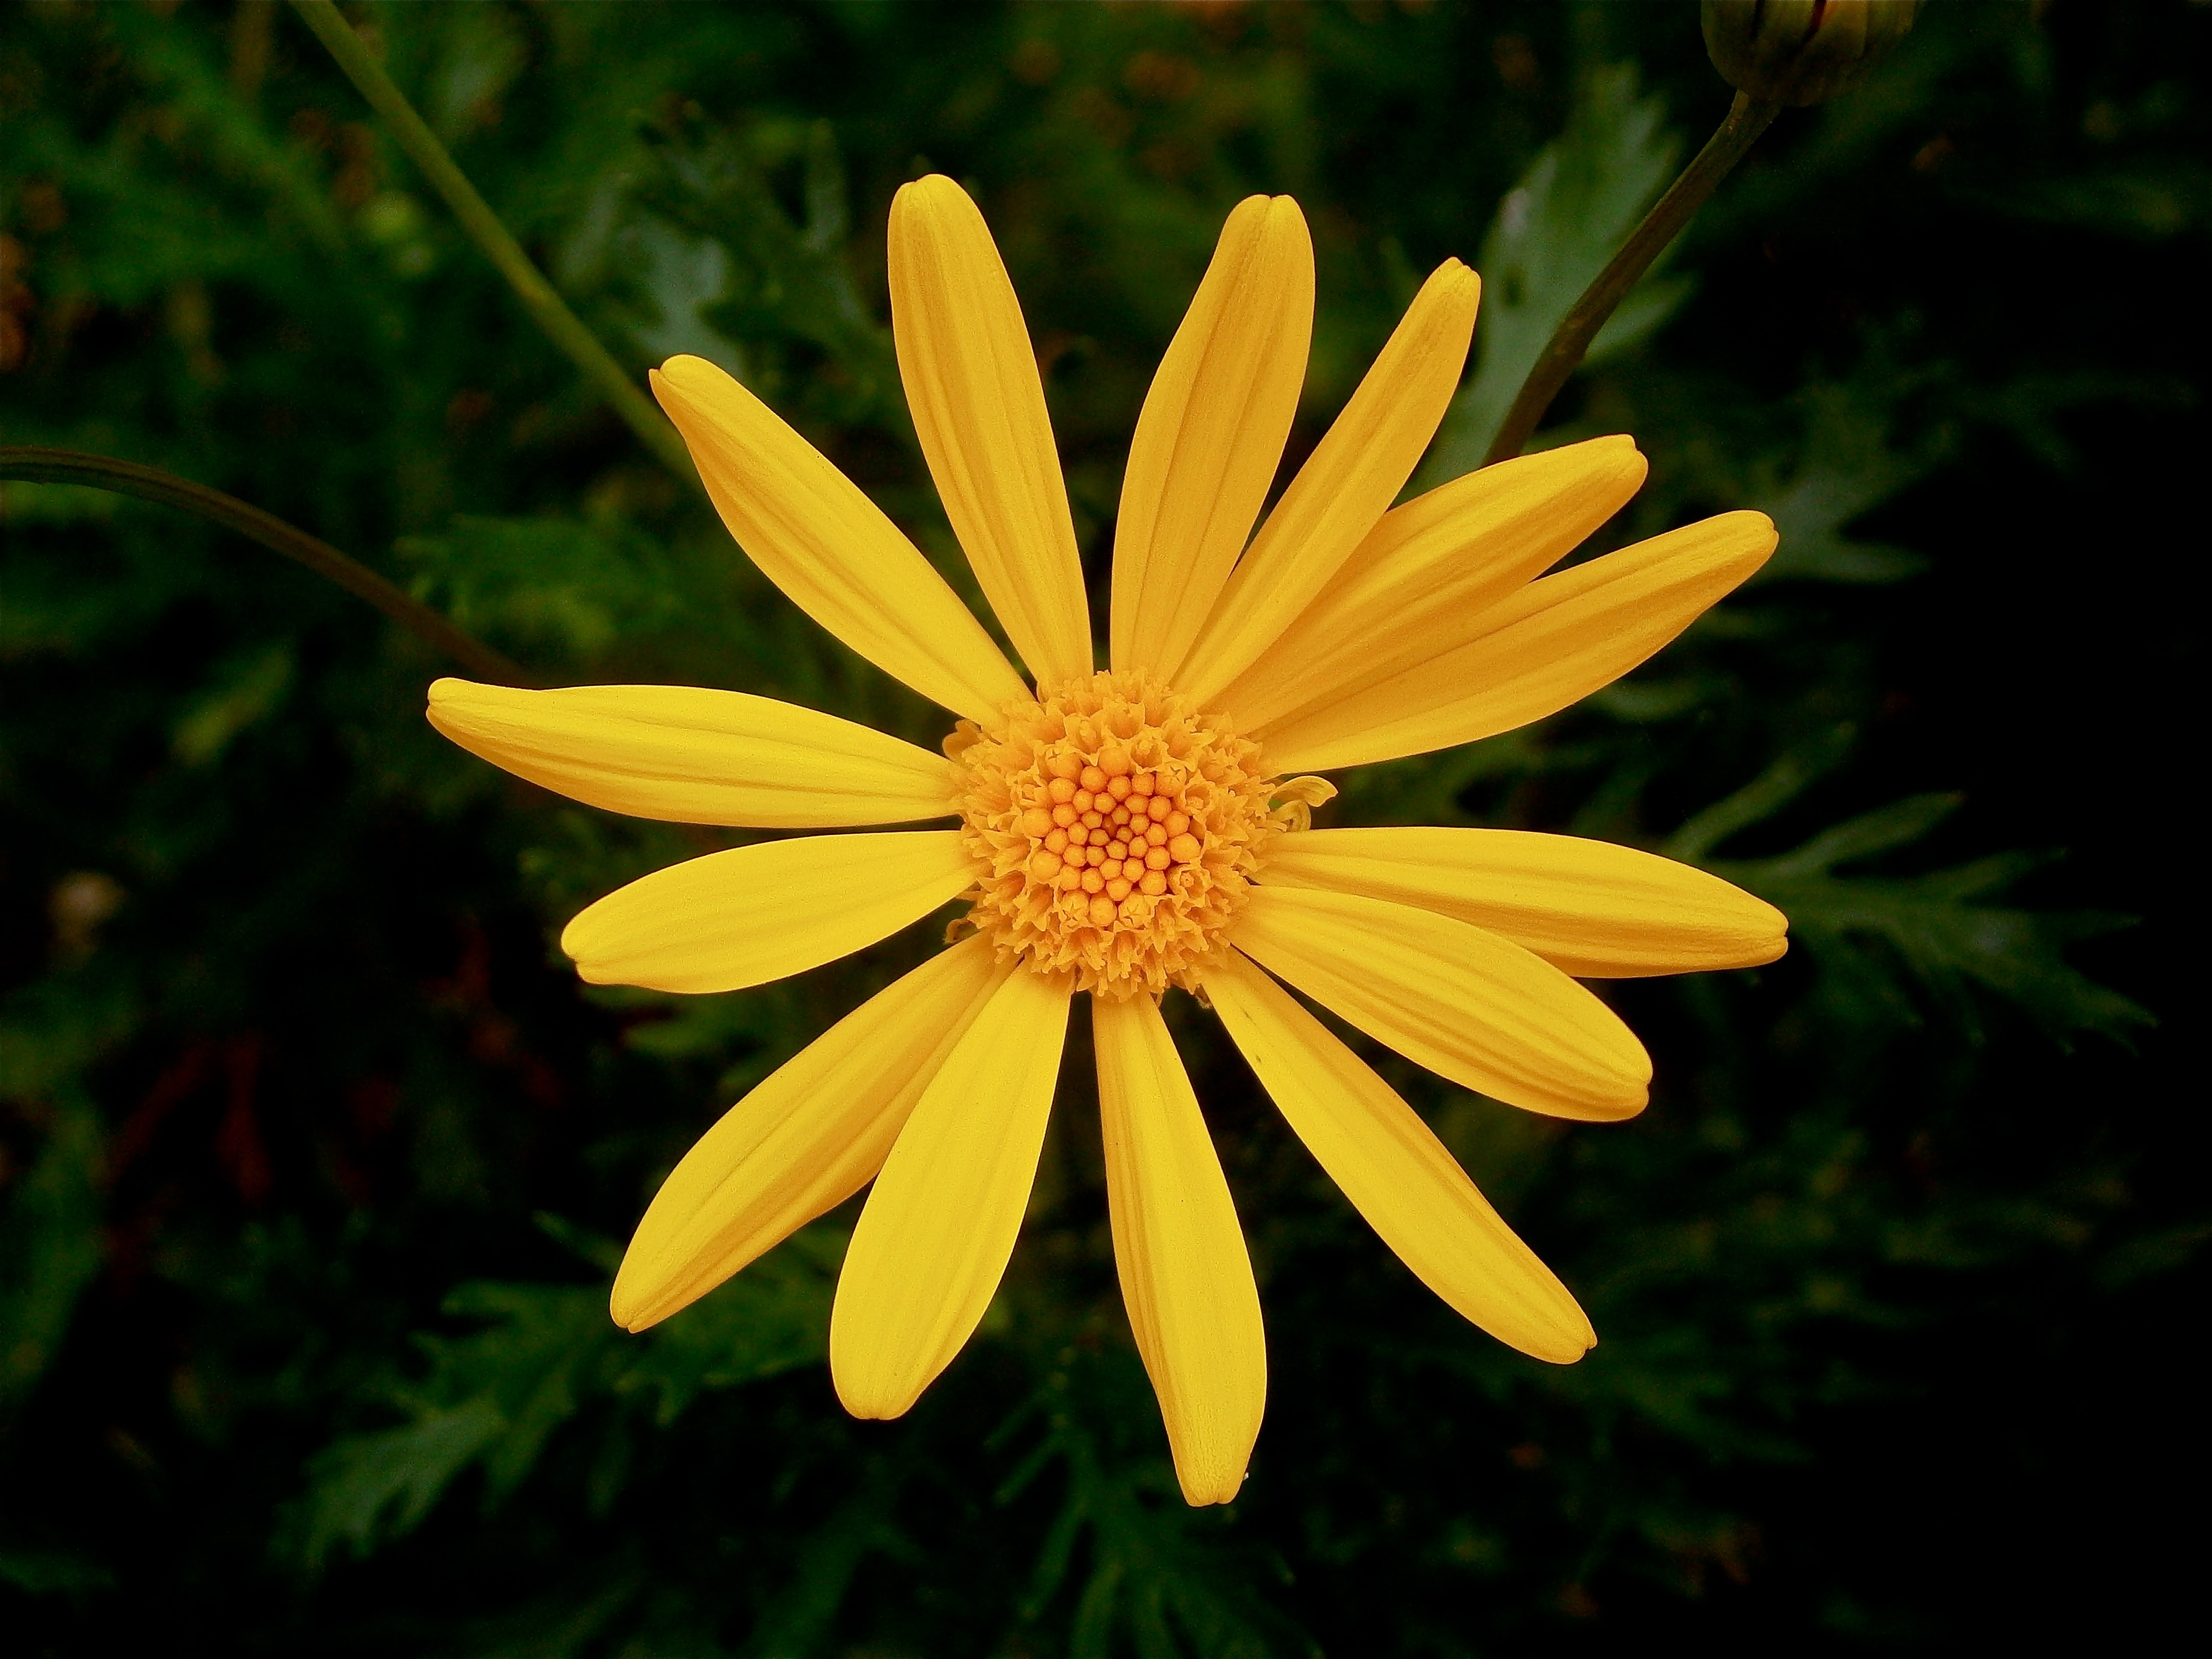
nature, plant, flower, petal, daisy, vegetable, autumn, yellow, garden, flora, wildflower, flowers, close up, macro photography, daisy family, oxeye daisy, annual plant, marguerite daisy, chrysanths